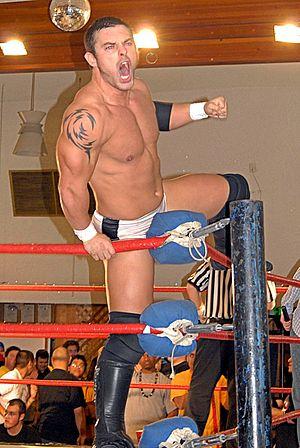
Wesley David Richards mieux connu sous le nom de Davey Richards est un catcheur américain né le 1ᵉʳ mars 1983 à Othello qui travaille actuellement pour plusieurs fédérations dont la Ring of Honor où il est un ancien ROH World Champion, la Pro Wrestling Guerrilla, la Squared Circle Wrestling et la New Japan Pro Wrestling où il est un ancien IWGP Junior Heavyweight Tag Team Champion.